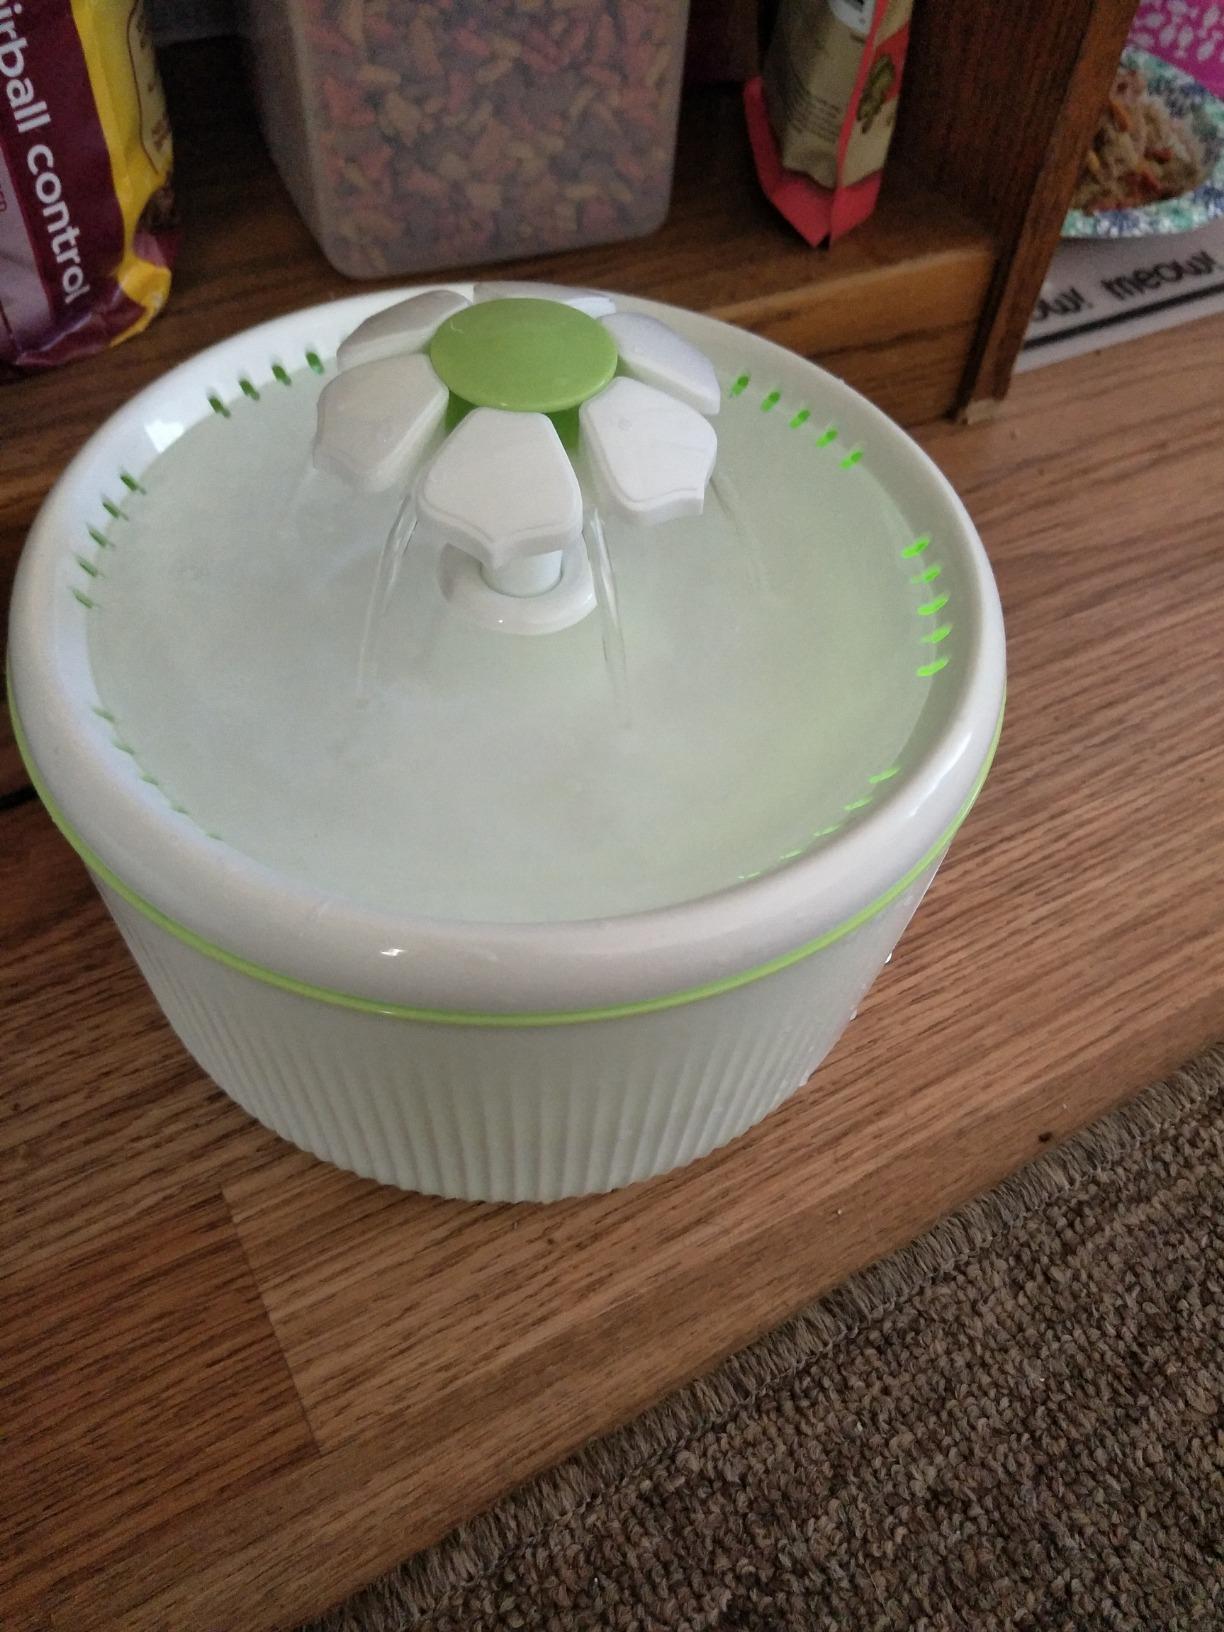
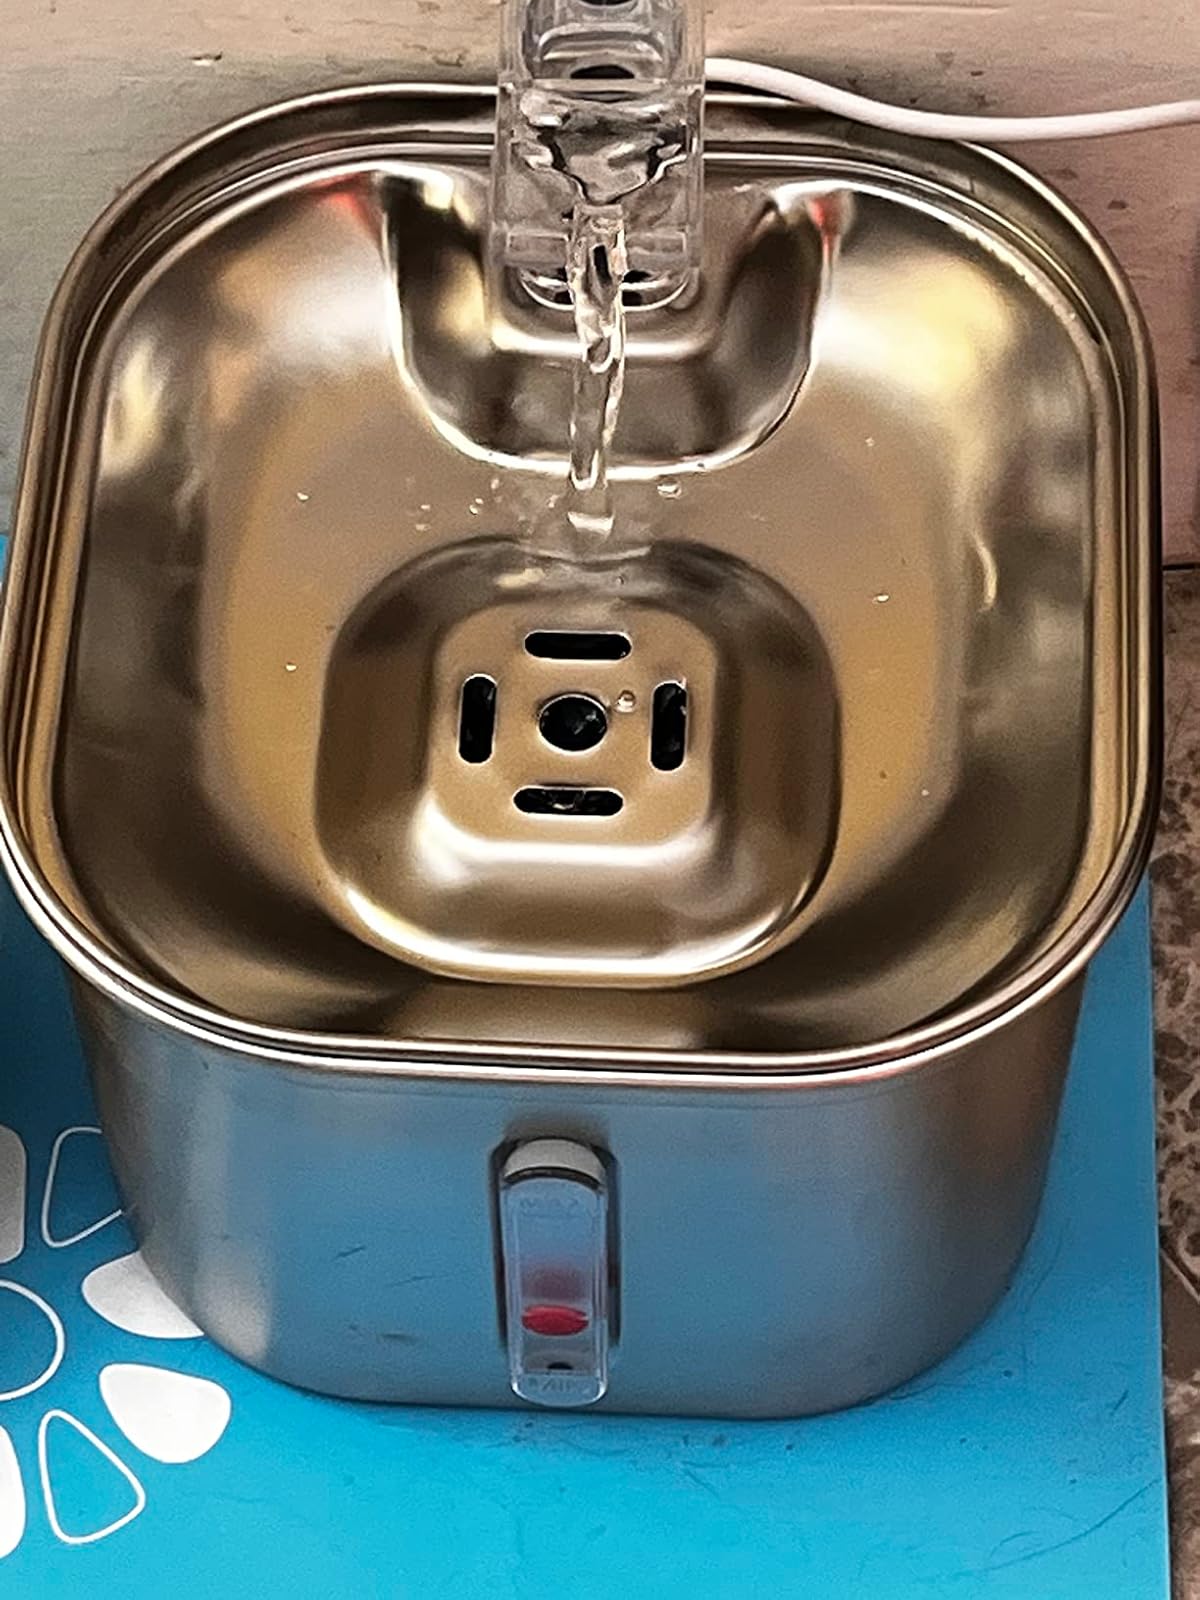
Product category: items_bowl
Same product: no